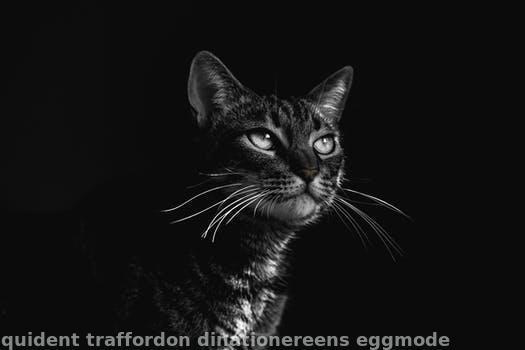
Label: Watermark